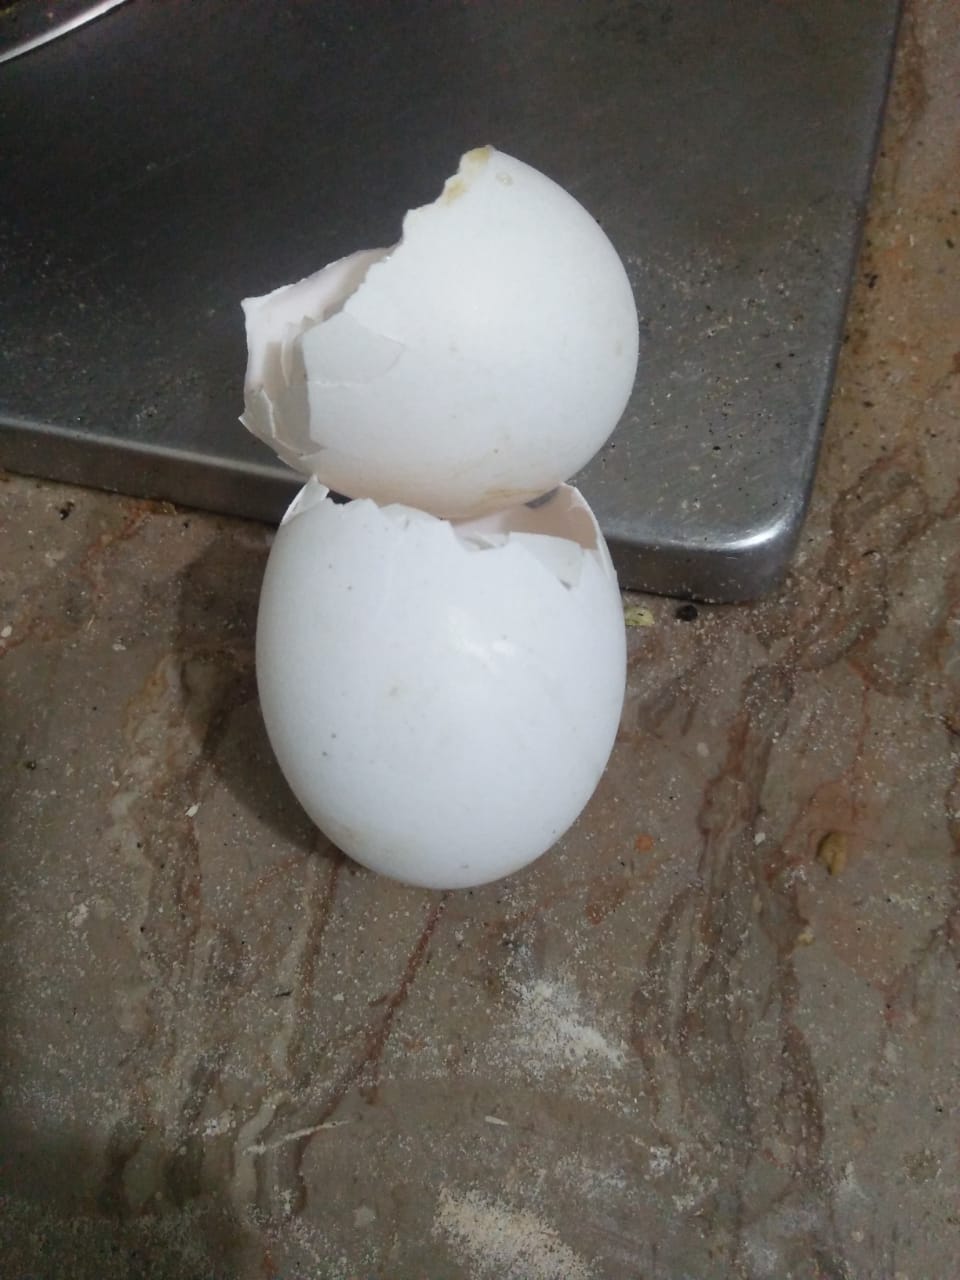
Label: eggshells